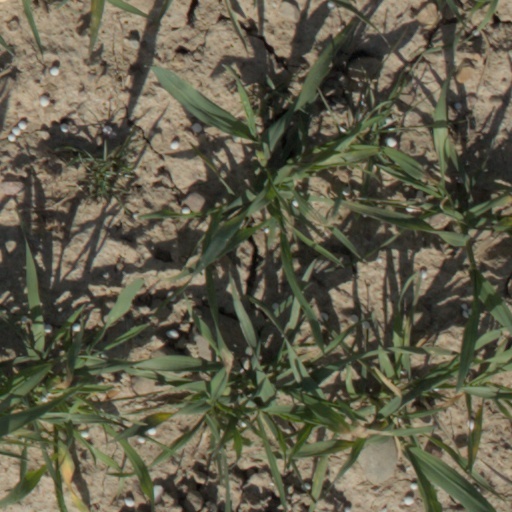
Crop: wheat